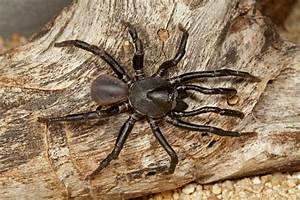
Label: spider